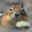
Label: squirrel